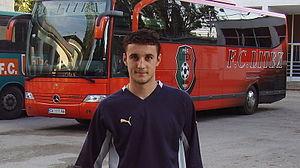
Stanislav Petrov Genchev est un footballeur international bulgare né le 20 mars 1981 à Dryanovo.